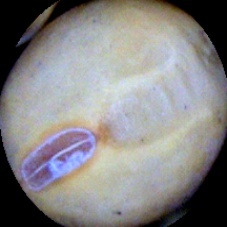
Label: Intact